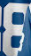
Number: 8